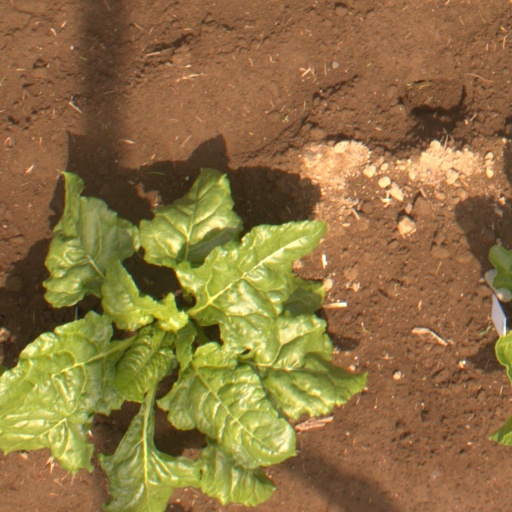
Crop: sugar beet